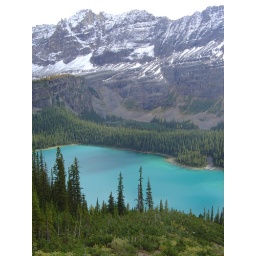
lake in the mountains